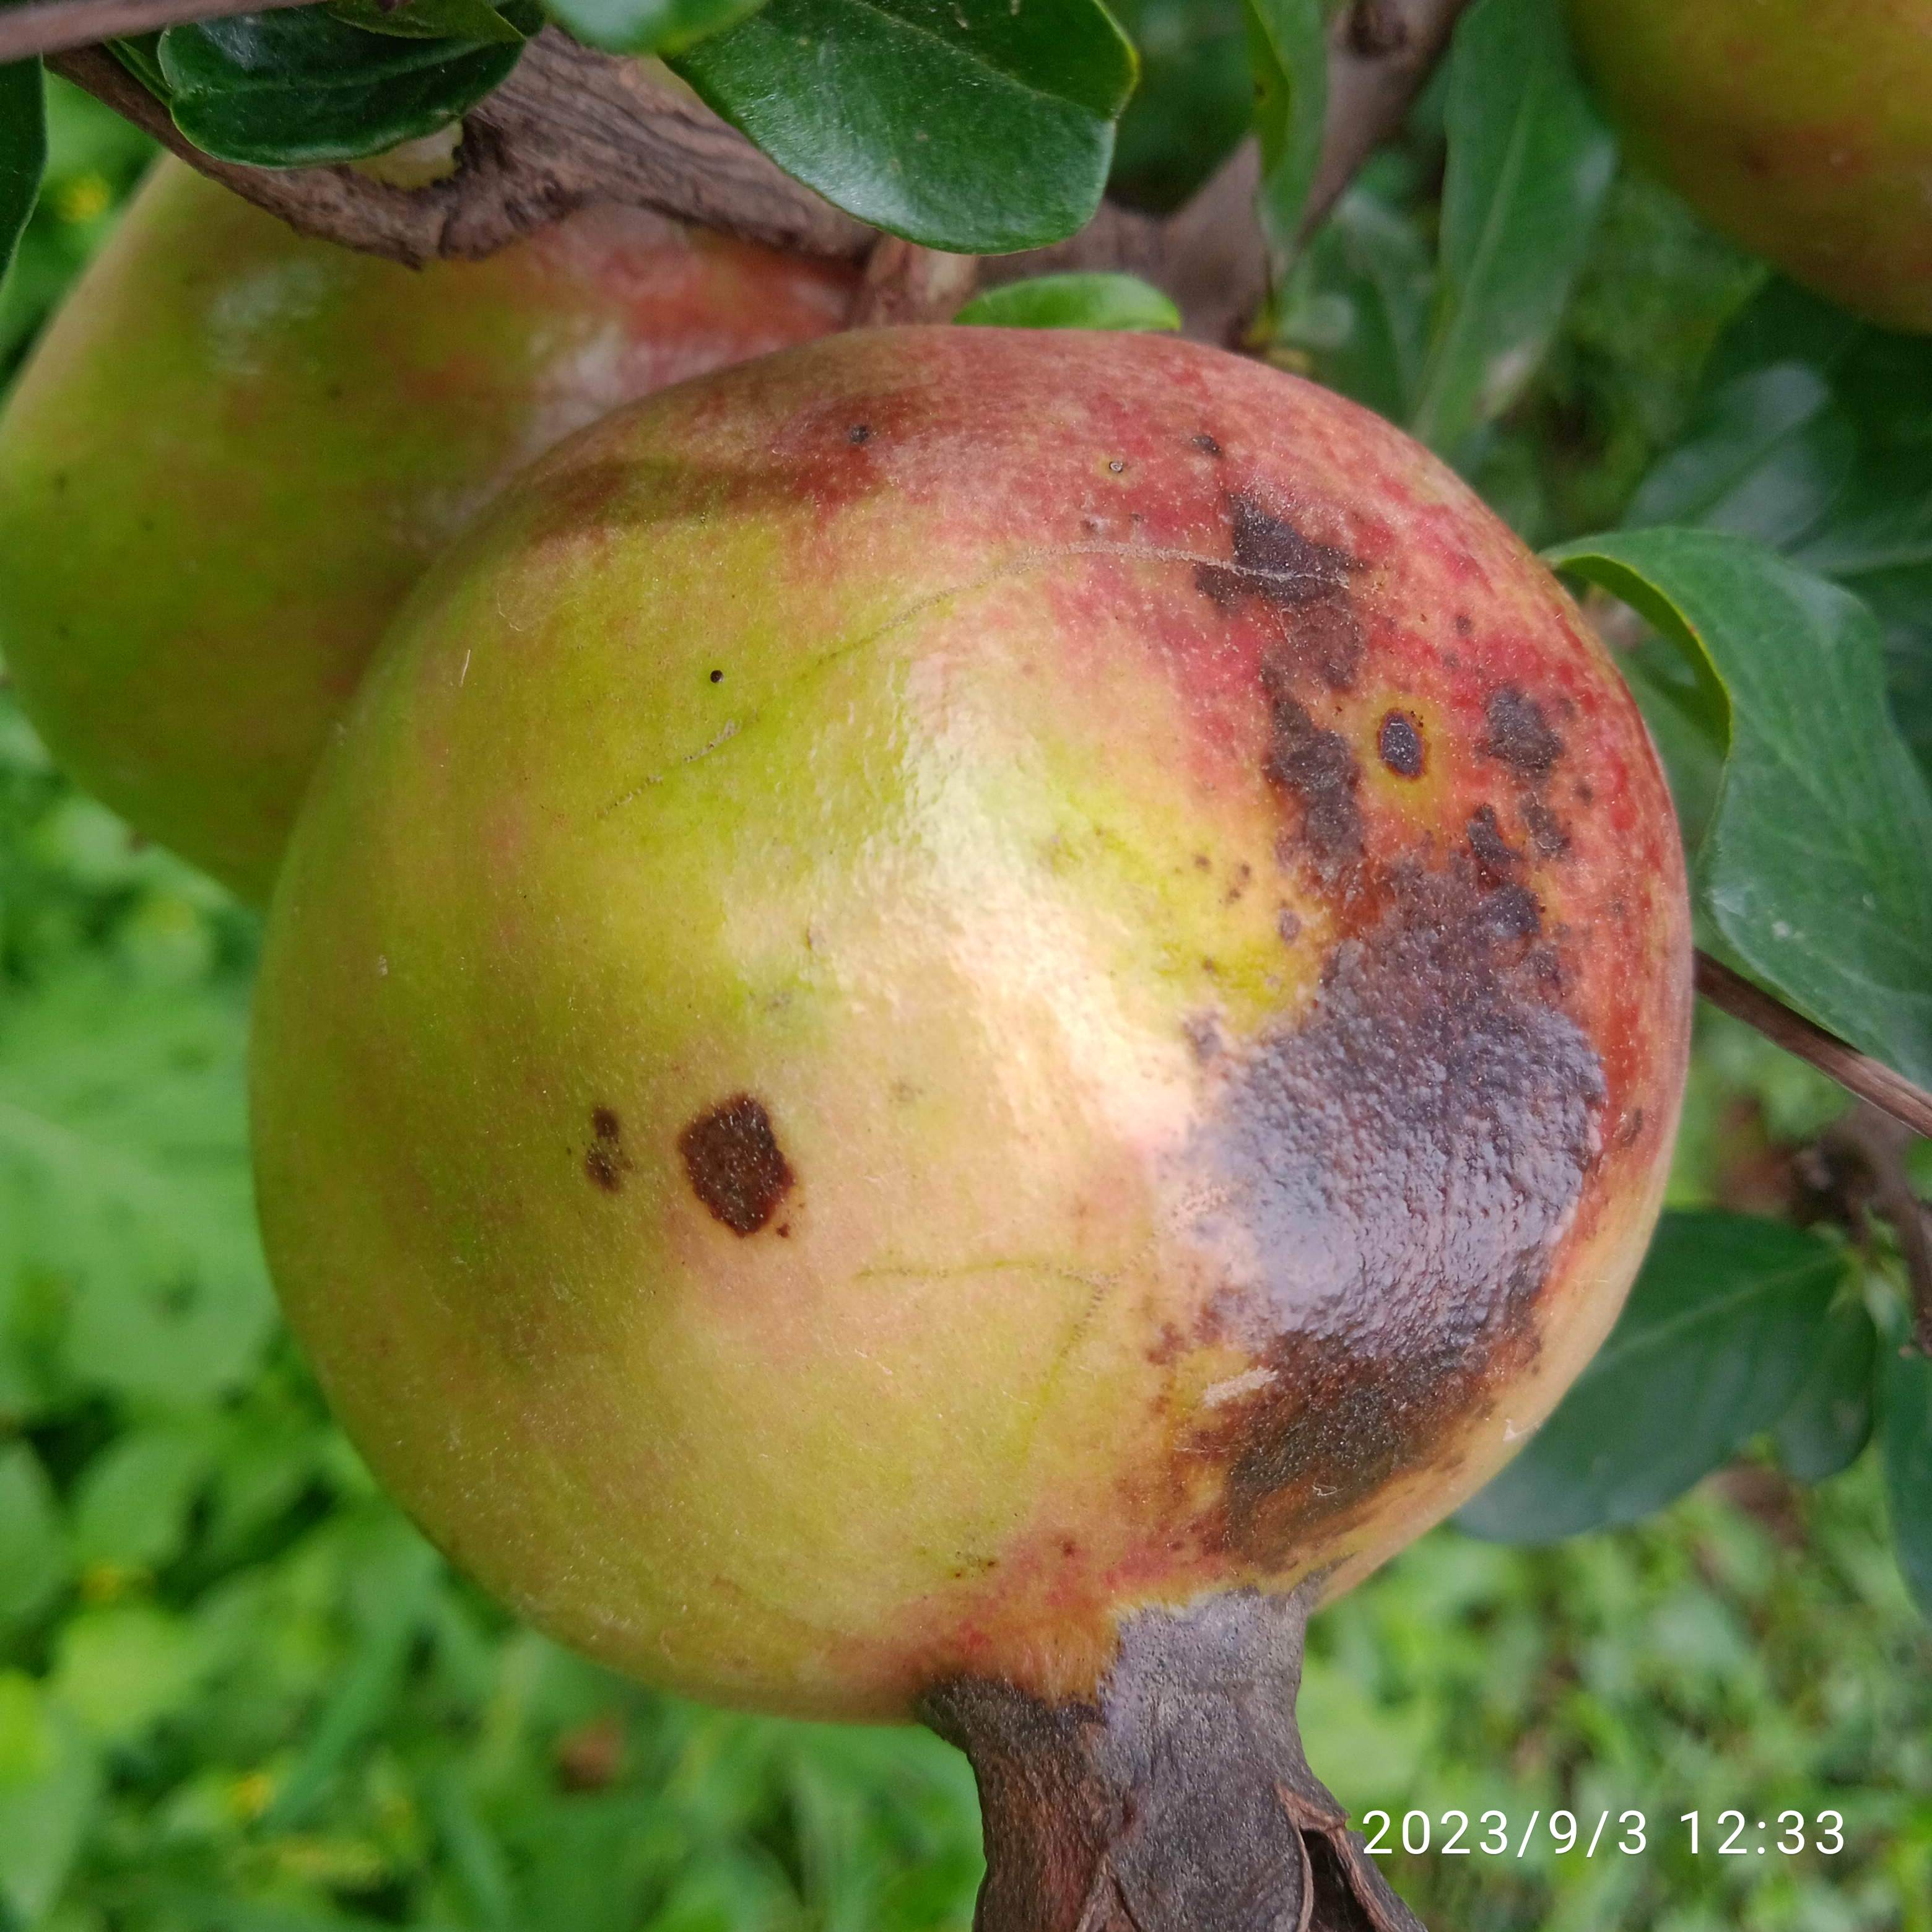
Label: Anthracnose